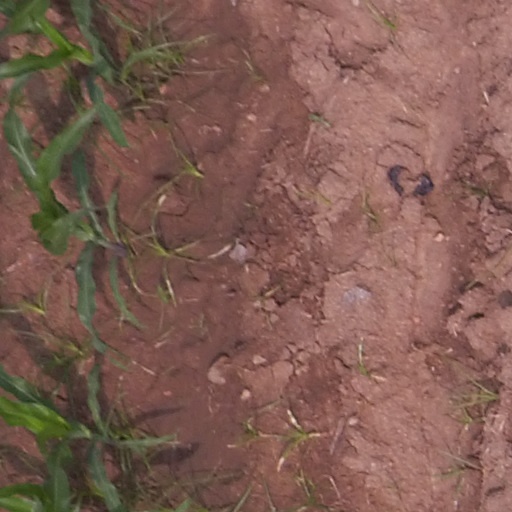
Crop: maize; corn